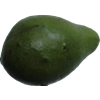
Label: green_avocado